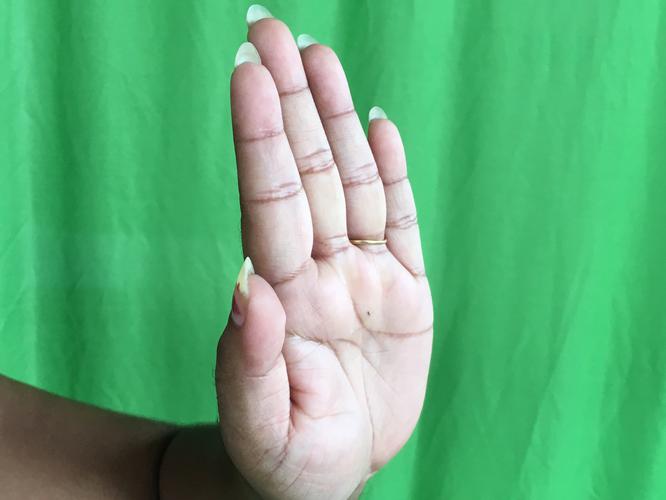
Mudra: Pathaka
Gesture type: single_hand